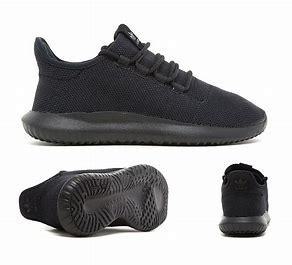
Brand: Adidas
Model: Tubular Shadow